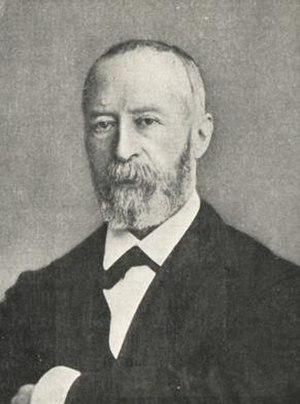
Le gouvernement Charles Duclerc est le gouvernement de la Troisième République en France du 7 août 1882 au 28 janvier 1883.